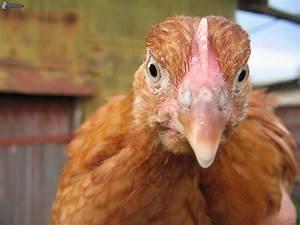
chicken